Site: brandenburg
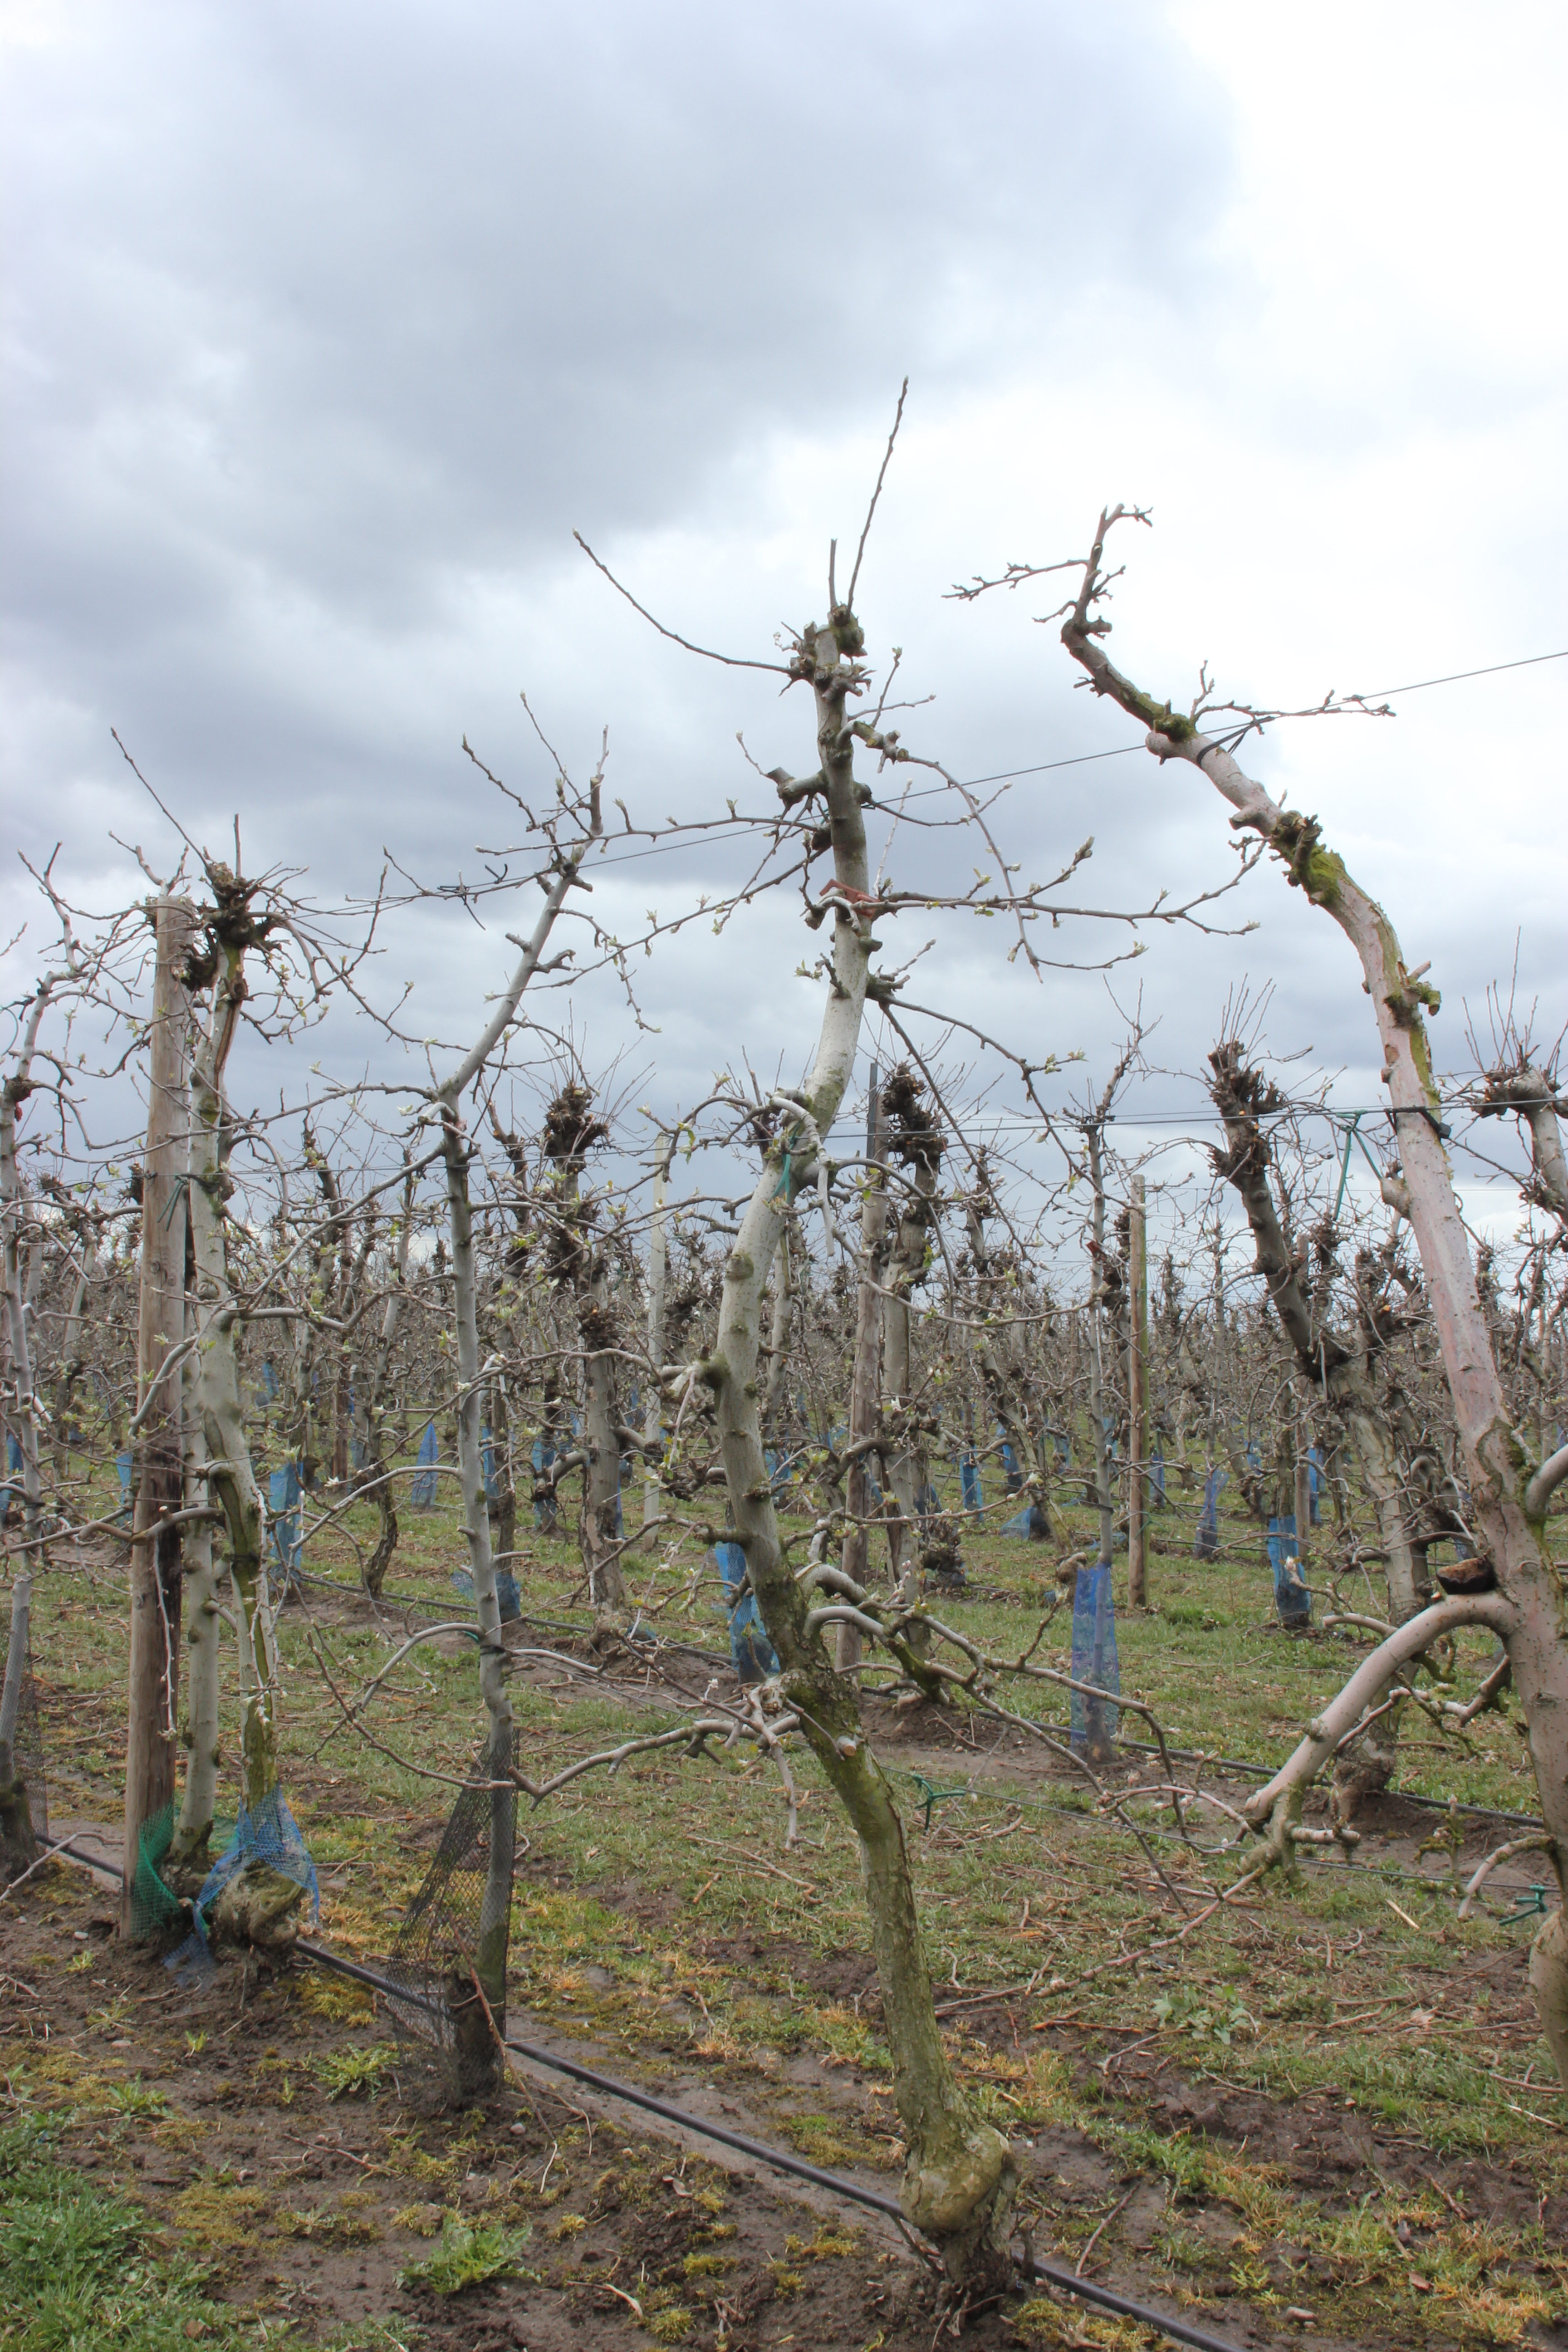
Growth stage (BBCH 55): Inflorescence emergence